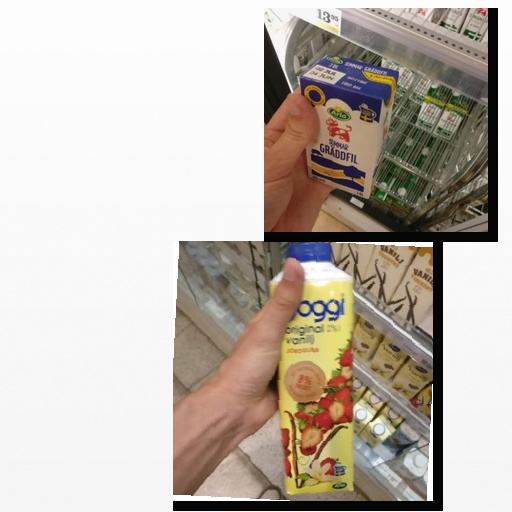
Food items: sour_cream, strawberry_yoghurt